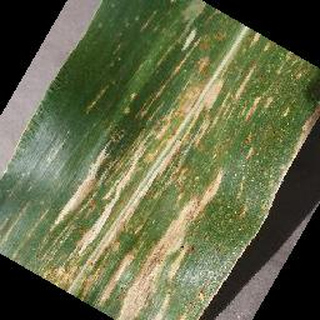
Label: corn_cercospora_leaf_spot